Berthel Michael Iversen

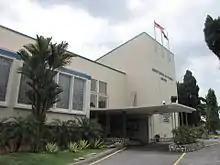
Geological Survey Building, Ipoh

Once called "Ipoh Amusement Park", Jubilee Park was owned by the Shaw Brothers. Originally the park was used as an entertainment space to raise money for the victims of the China 1931 flood. It was then bought by Archibald Russel who leased the park to the Shaw Brothers, 30 April 1935. Scenes from director Mamat Khalid's film "Zombi Kilang Biskut" (2013) were filmed in front of the modern façade.